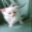
Label: cat